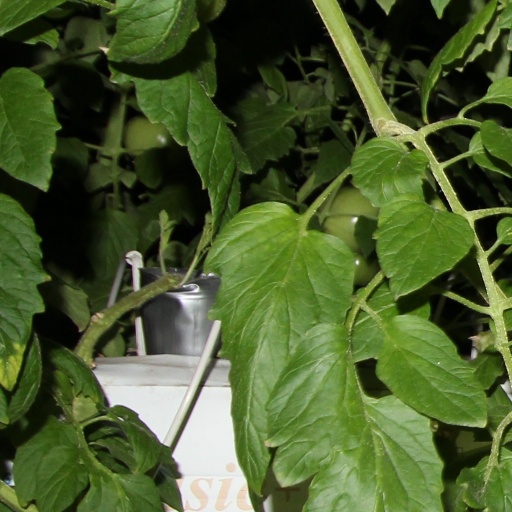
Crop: tomato